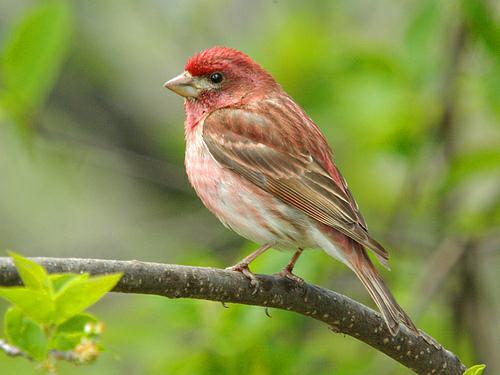
A photo of a purple finch